John Wadham

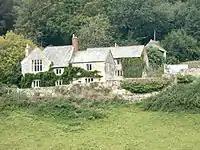
Edge Barton, south front

William Pole and John Prince both stated him to be the son of another Sir John Wadham of Edge in the parish of Branscombe, Devon, And the manor of Edge in Branscombe is known to be his ancestral home, making this relationship very likely. His modern History of Parliament biographer, however, suggests he may have been the son, rather than the nephew, perhaps, of Gilbert Wadham (c.1320–1383) of Wadham, who in 1383 quitclaimed to him a rent in the manor of Wadham (or Wadeham) in the parish of Knowstone, between Exmoor and South Molton, from which the family originally took their name, and where, according to Sir William Pole, they had lived from at least the reign of King Edward I (1272–1307).